Japan–Kosovo relations

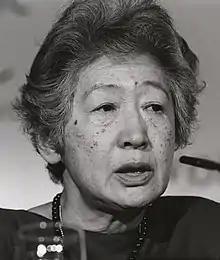
Dr. Sadako Ogata, the late Japanese-born UN High Commissioner for Refugees

Sadako Ogata, the Japanese-born UN High Commissioner for Refugees, issued an official statement in November 1998 which revealed the violence and abuse that civilians in Kosovo faced every day; an estimated 175,000 people remained displaced inside Kosovo. She demonstrated on the report a lasting commitment to protect Kosovar refugees and returnees and to seek solutions to relevant problems there. In order to cease the appalling violence and to regain peace and prosperity in Kosovo as soon as possible, the Government of Japan declared in April 1999 to provide assistance to international organizations and the neighboring countries which accepted numerous Kosovar refugees, including the UNHCR, Albania and Macedonia.